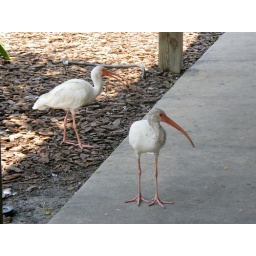
Gatorland birds hanging out by th picnic tables